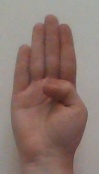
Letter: kaaf